George Welch (pilot)

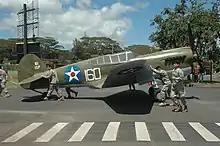
A replica P-40 being moved for display at Wheeler Army Airfield, with markings identical to the one flown by Welch

Welch went on to work as chief test pilot, engineer, and instructor with North American Aviation during the Korean War, where he reportedly downed several enemy MiG-15 Fagots while "supervising" his students. Welch's kills were in disobedience of direct orders for him not to engage, and credits for the kills were thus distributed among his students.